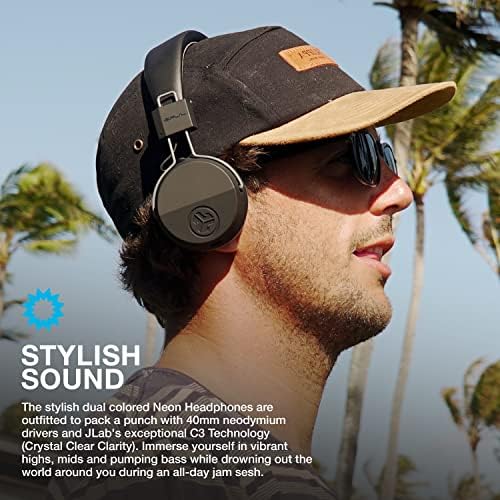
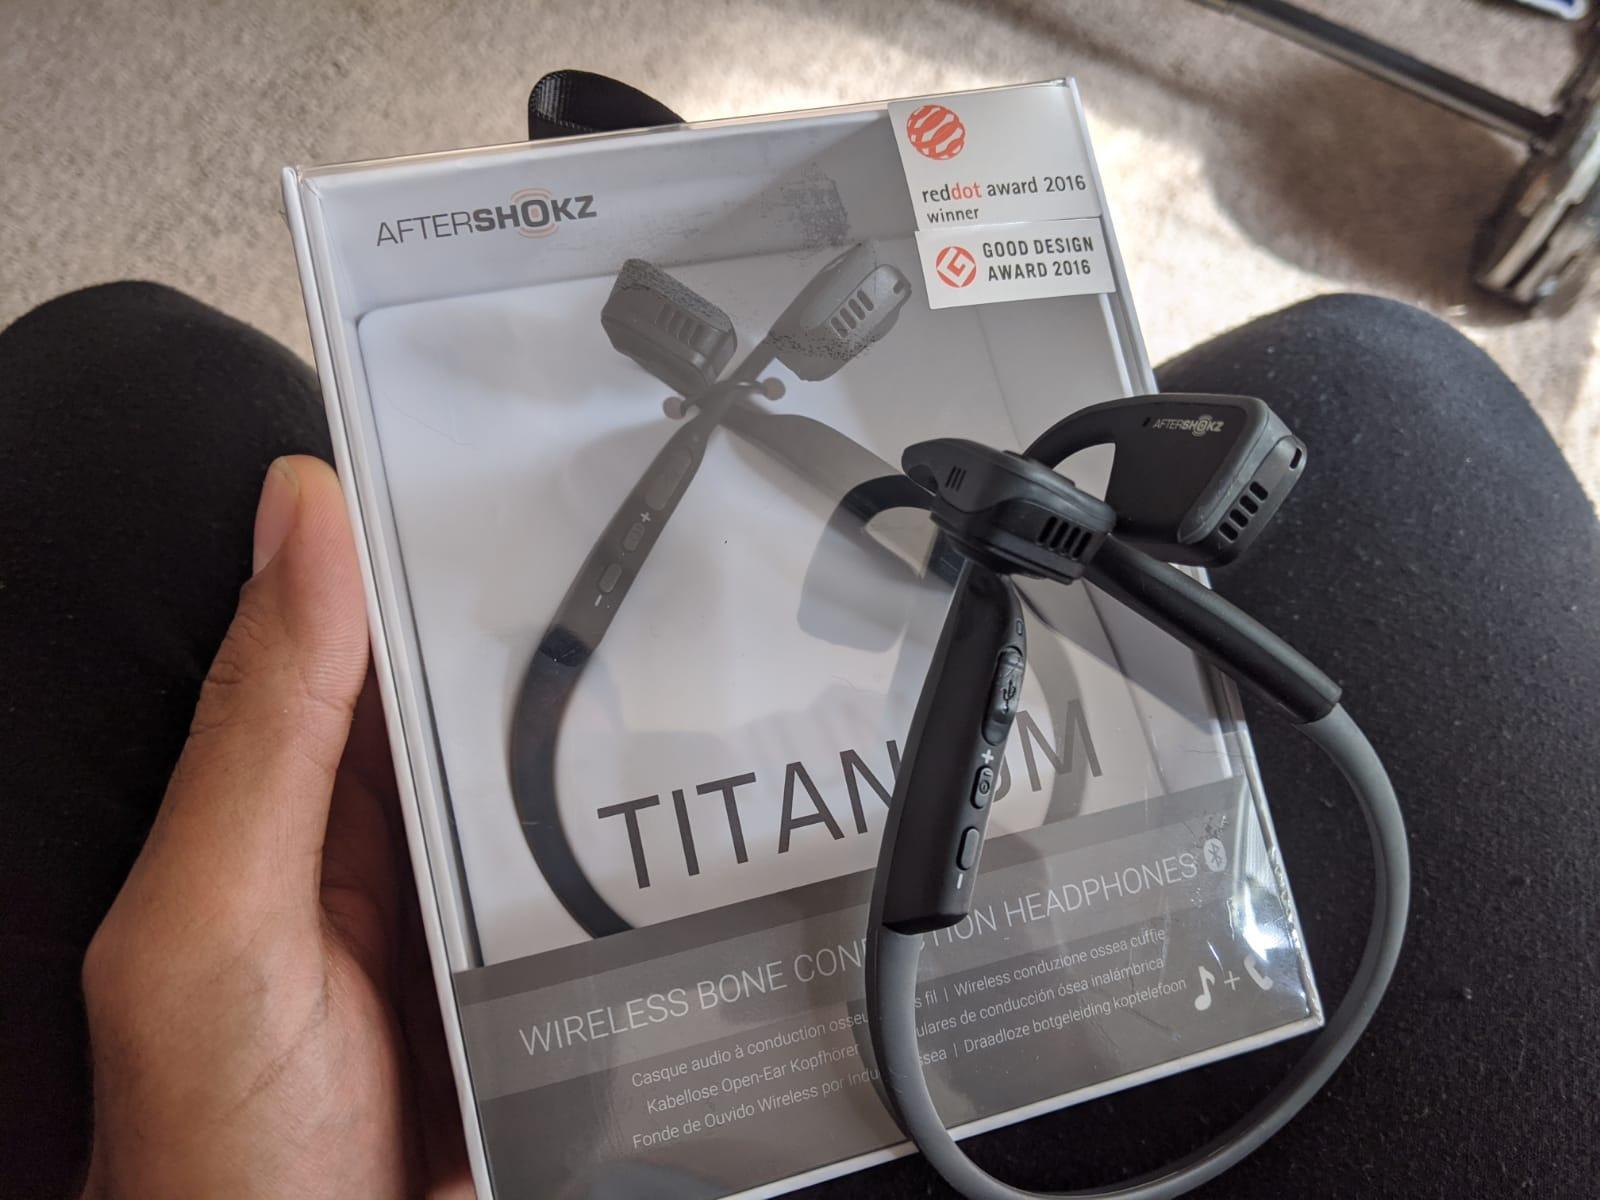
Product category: headphones
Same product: no